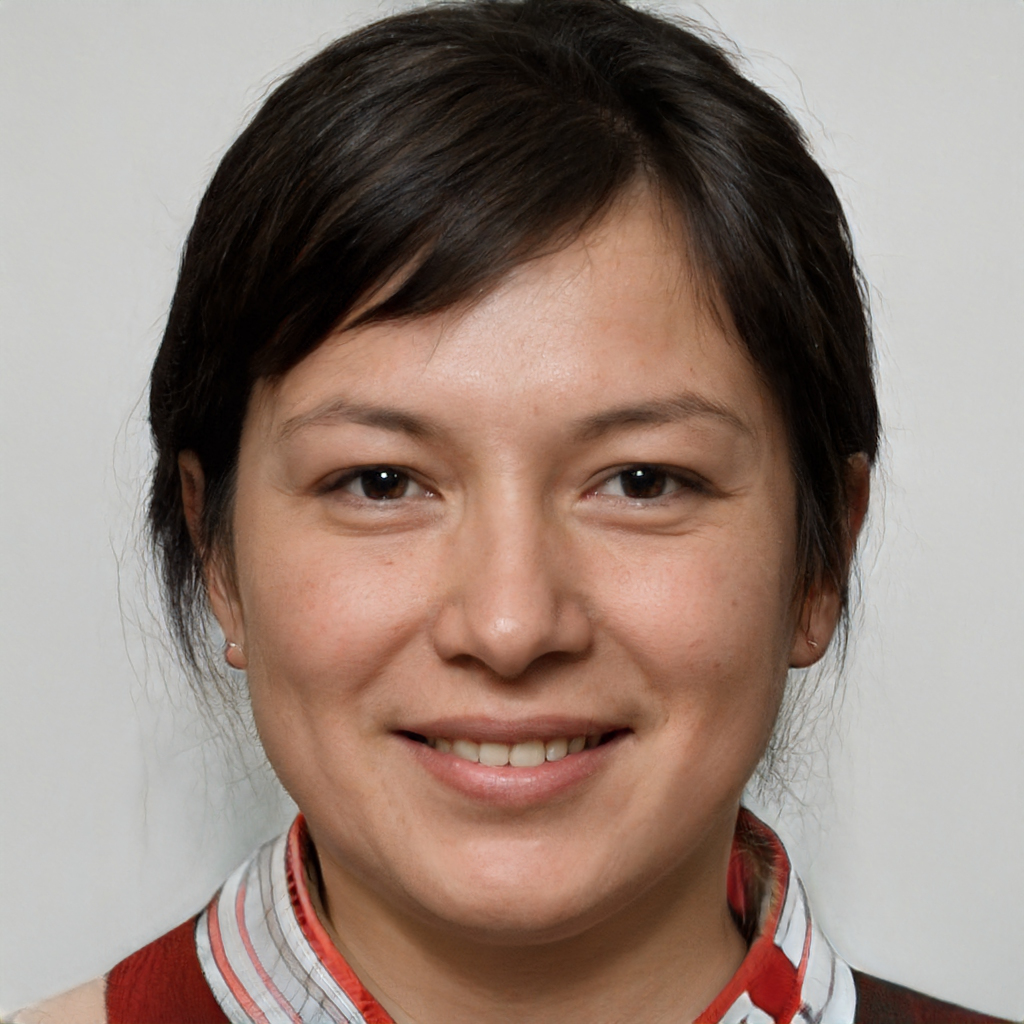
Label: Colored